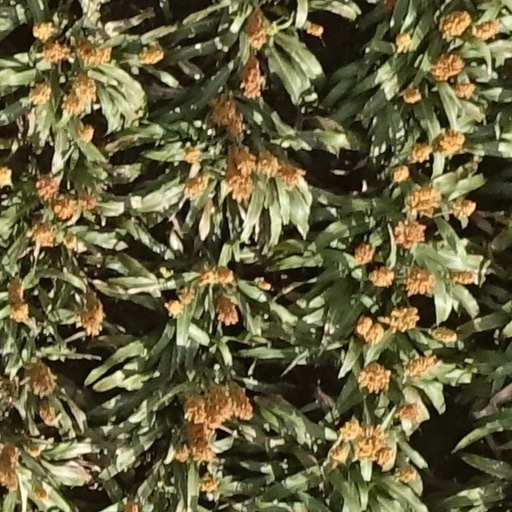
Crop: sorghum